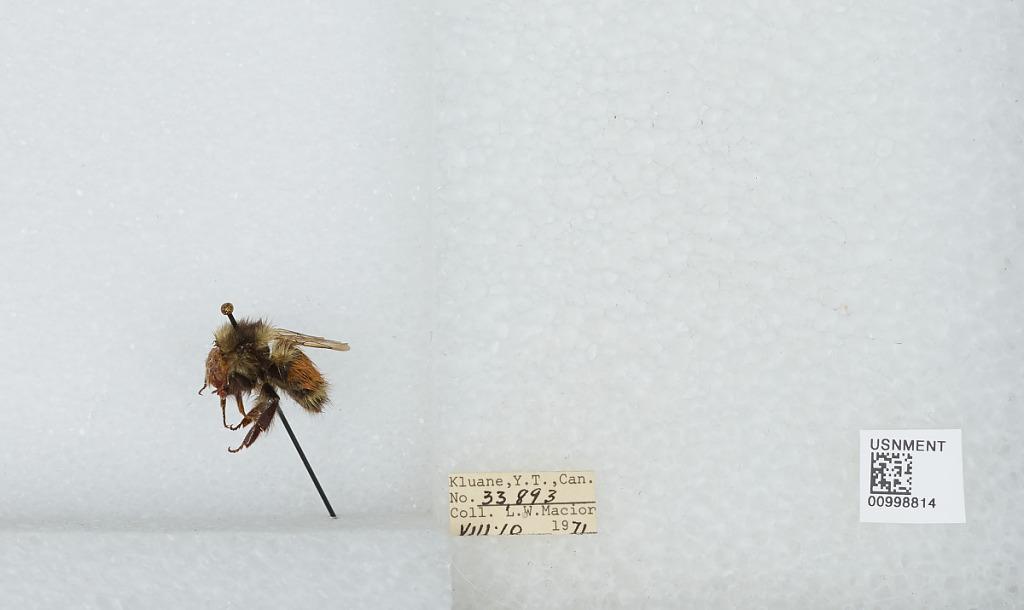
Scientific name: Bombus (Pyrobombus) melanopygus Nylander
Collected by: L. Macior
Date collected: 1971-8-10
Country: Canada
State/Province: Yukon Territory
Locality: Kluane
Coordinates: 60.75, -139.5